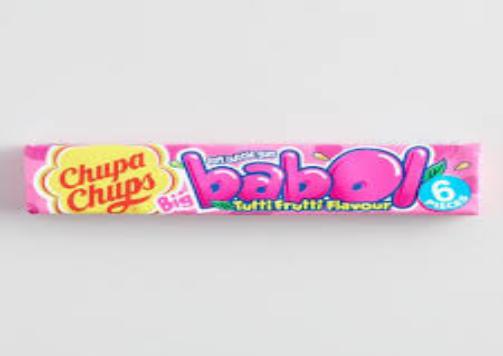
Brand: BigBabol
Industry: Food